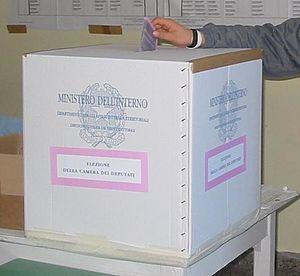
Le système électoral, mode de scrutin, système de vote ou régime électoral, désigne tout type de processus permettant l'expression du choix d'un corps électoral donné, souvent la désignation d'élus pour exercer un mandat en tant que représentants de ce corps, ou moins souvent le choix direct d'une option parmi plusieurs.
En Italie, des élections générales anticipées se sont déroulées les 13 et 14 avril 2008 à la suite de la dissolution du Parlement italien, prononcée le 6 février 2008 par le président de la République, Giorgio Napolitano, après la chute du second gouvernement de l'économiste Romano Prodi, lors d'un vote de confiance au Sénat de la République, au sein duquel la majorité, très fragile, ne tenait qu'à un fil.